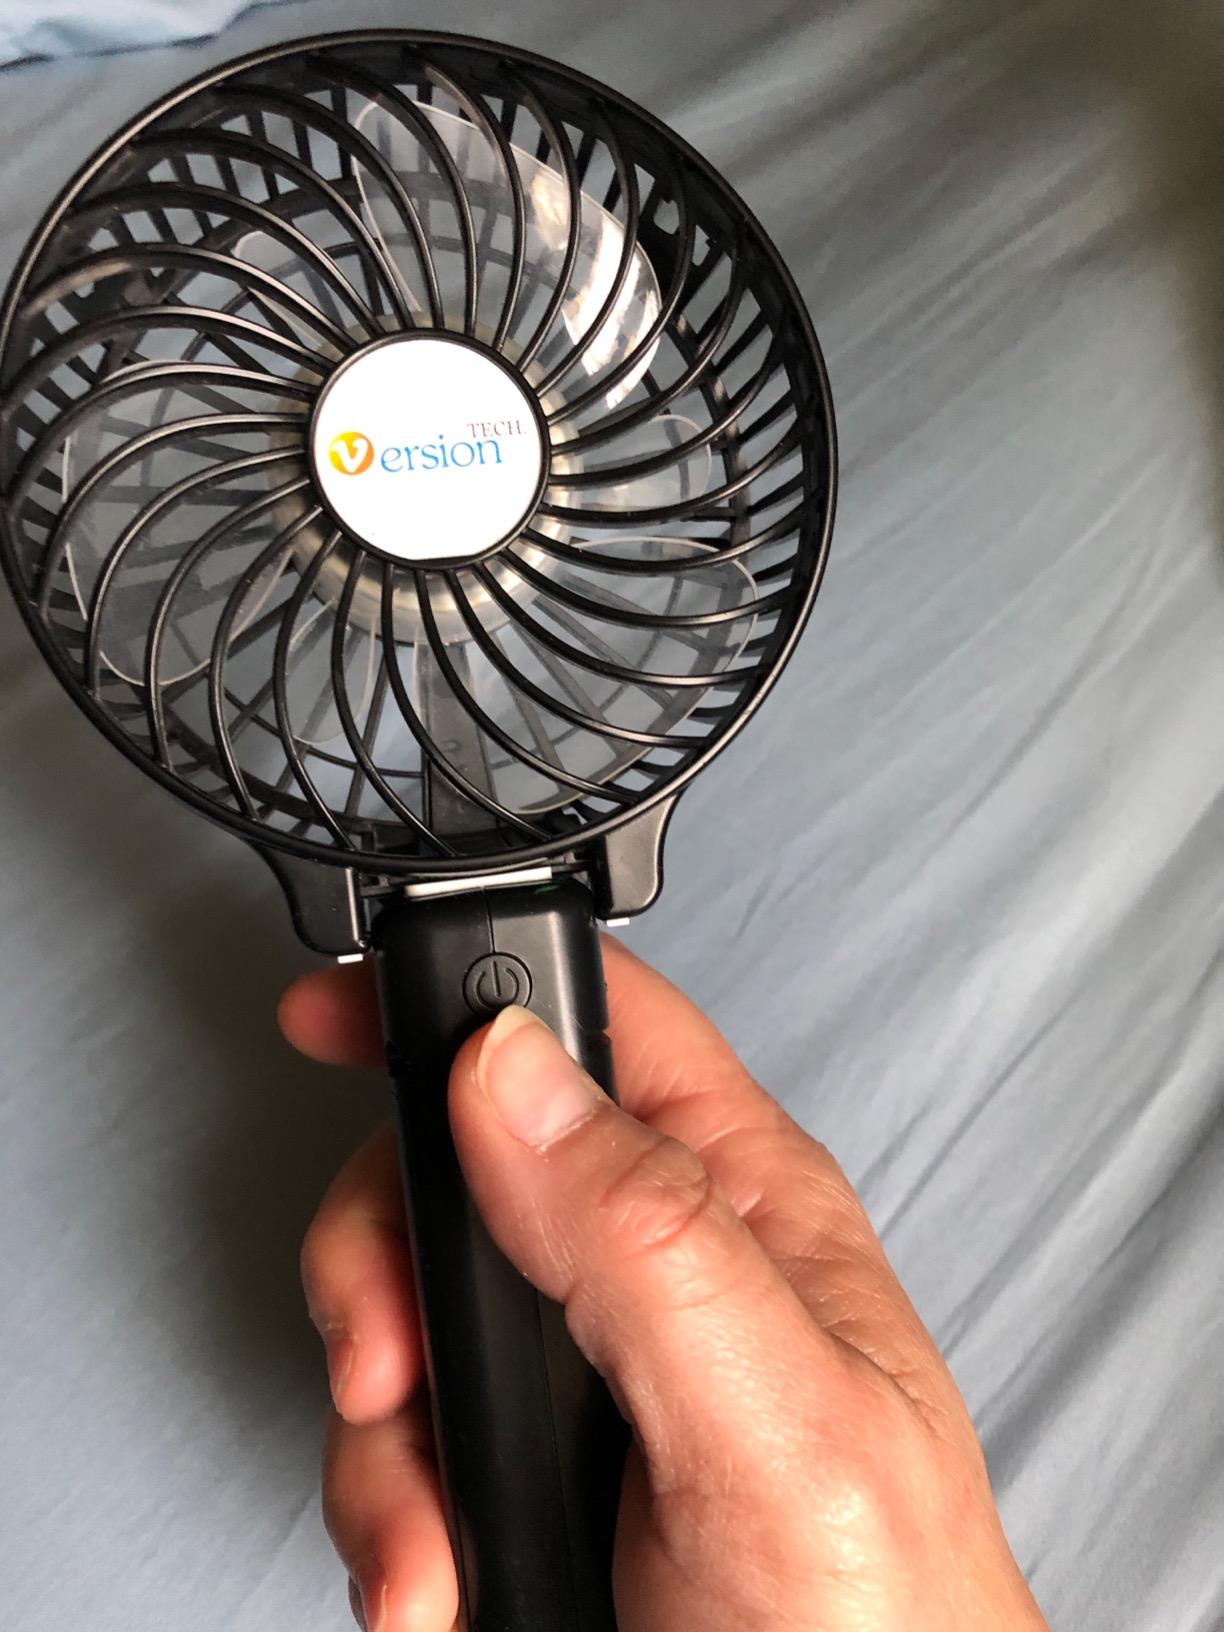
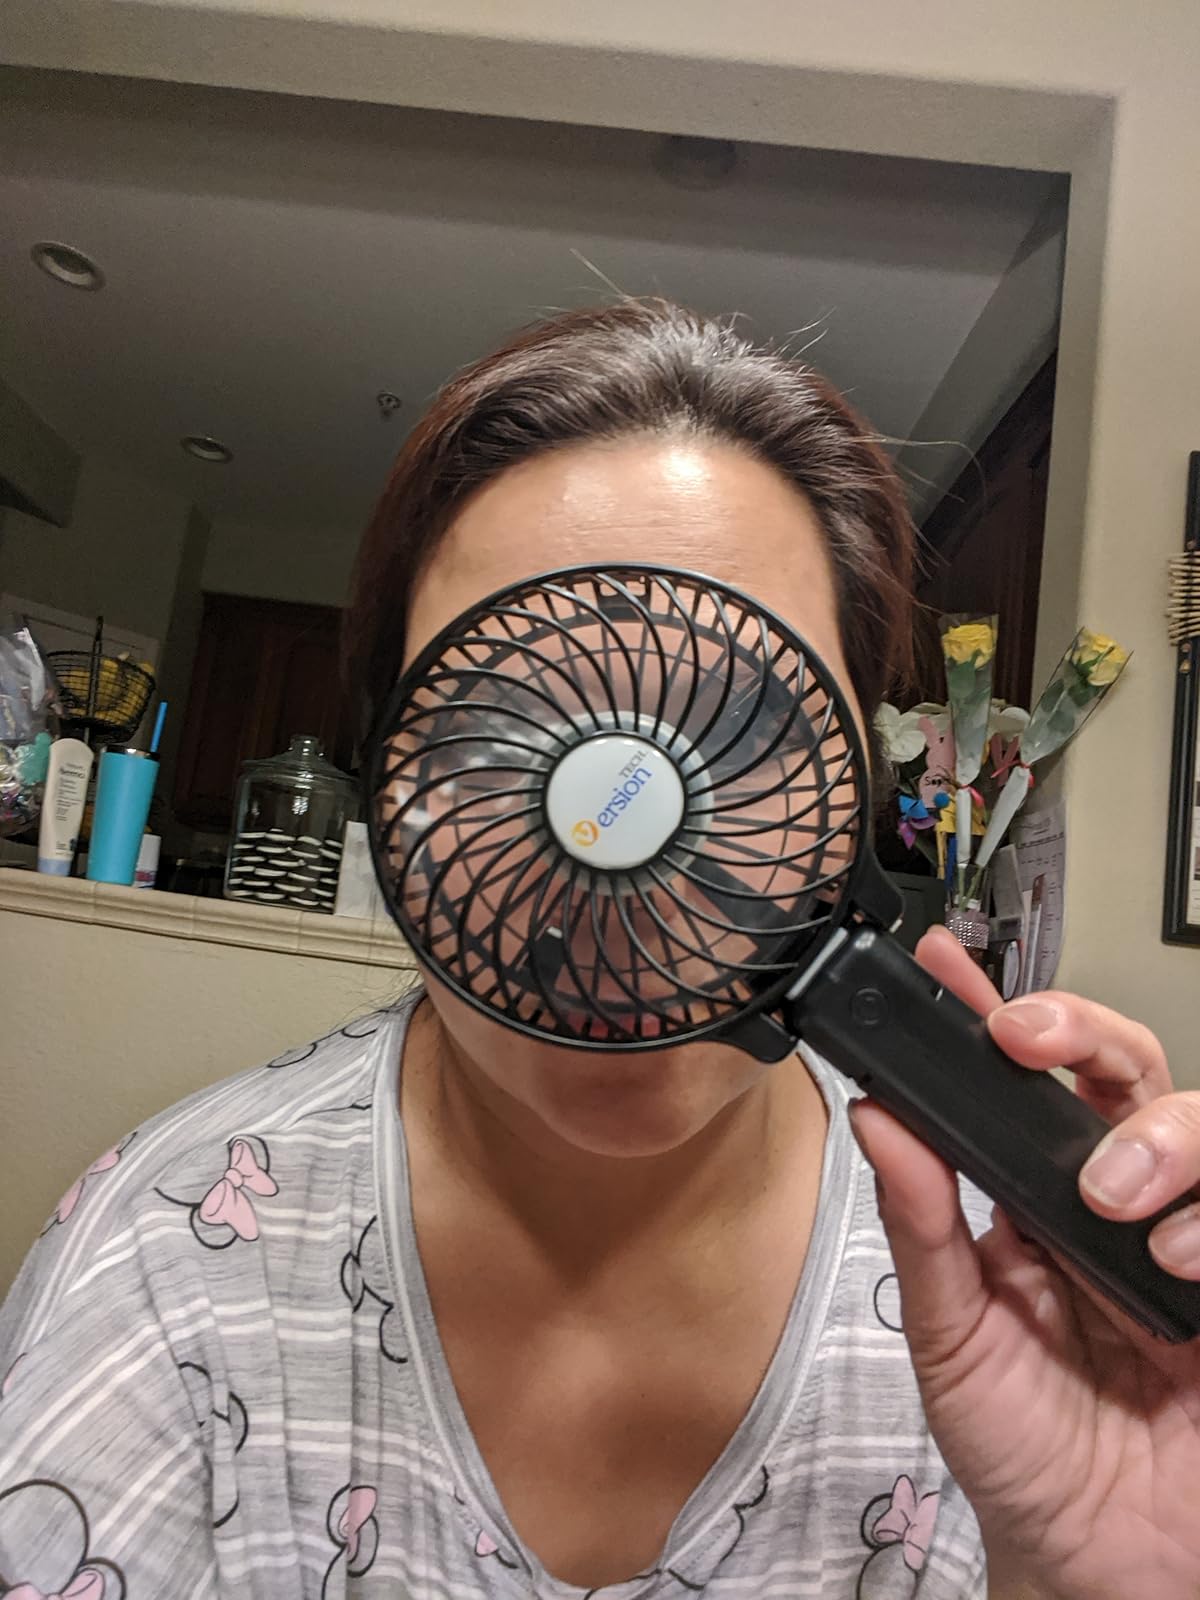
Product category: fan
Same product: yes